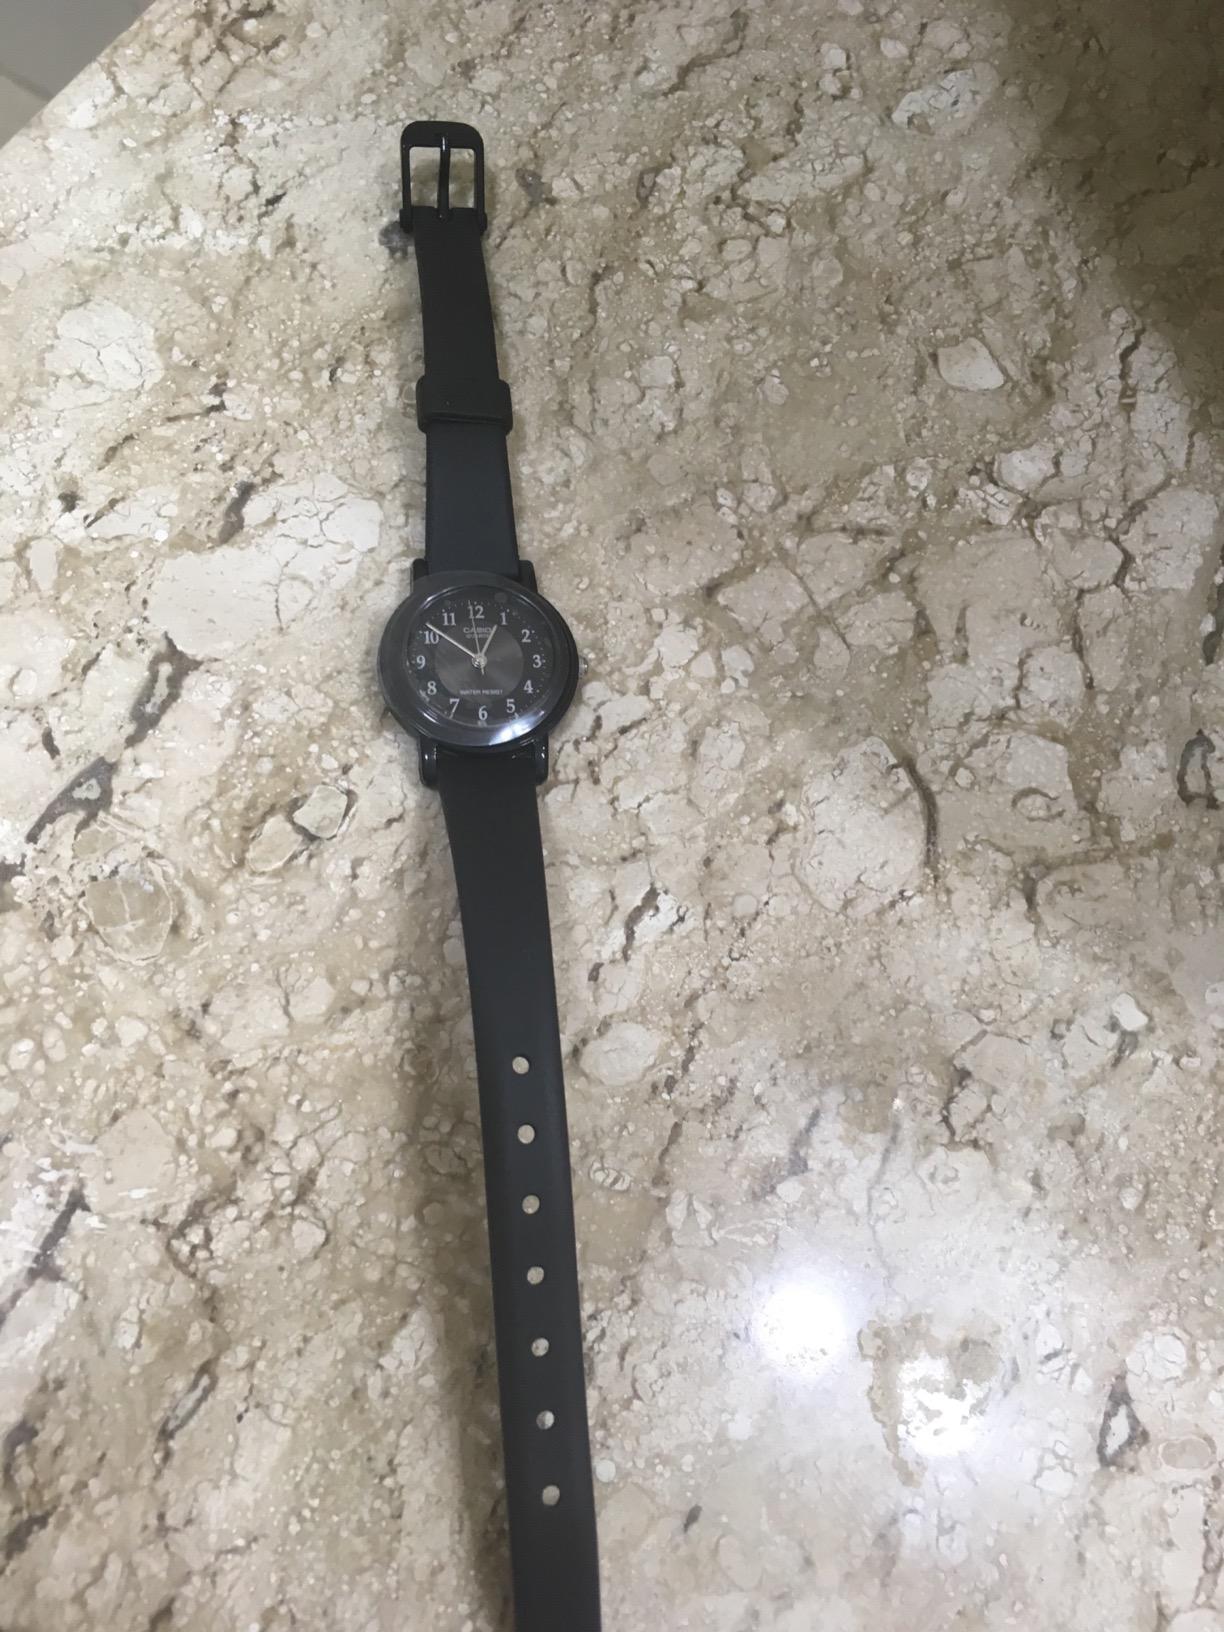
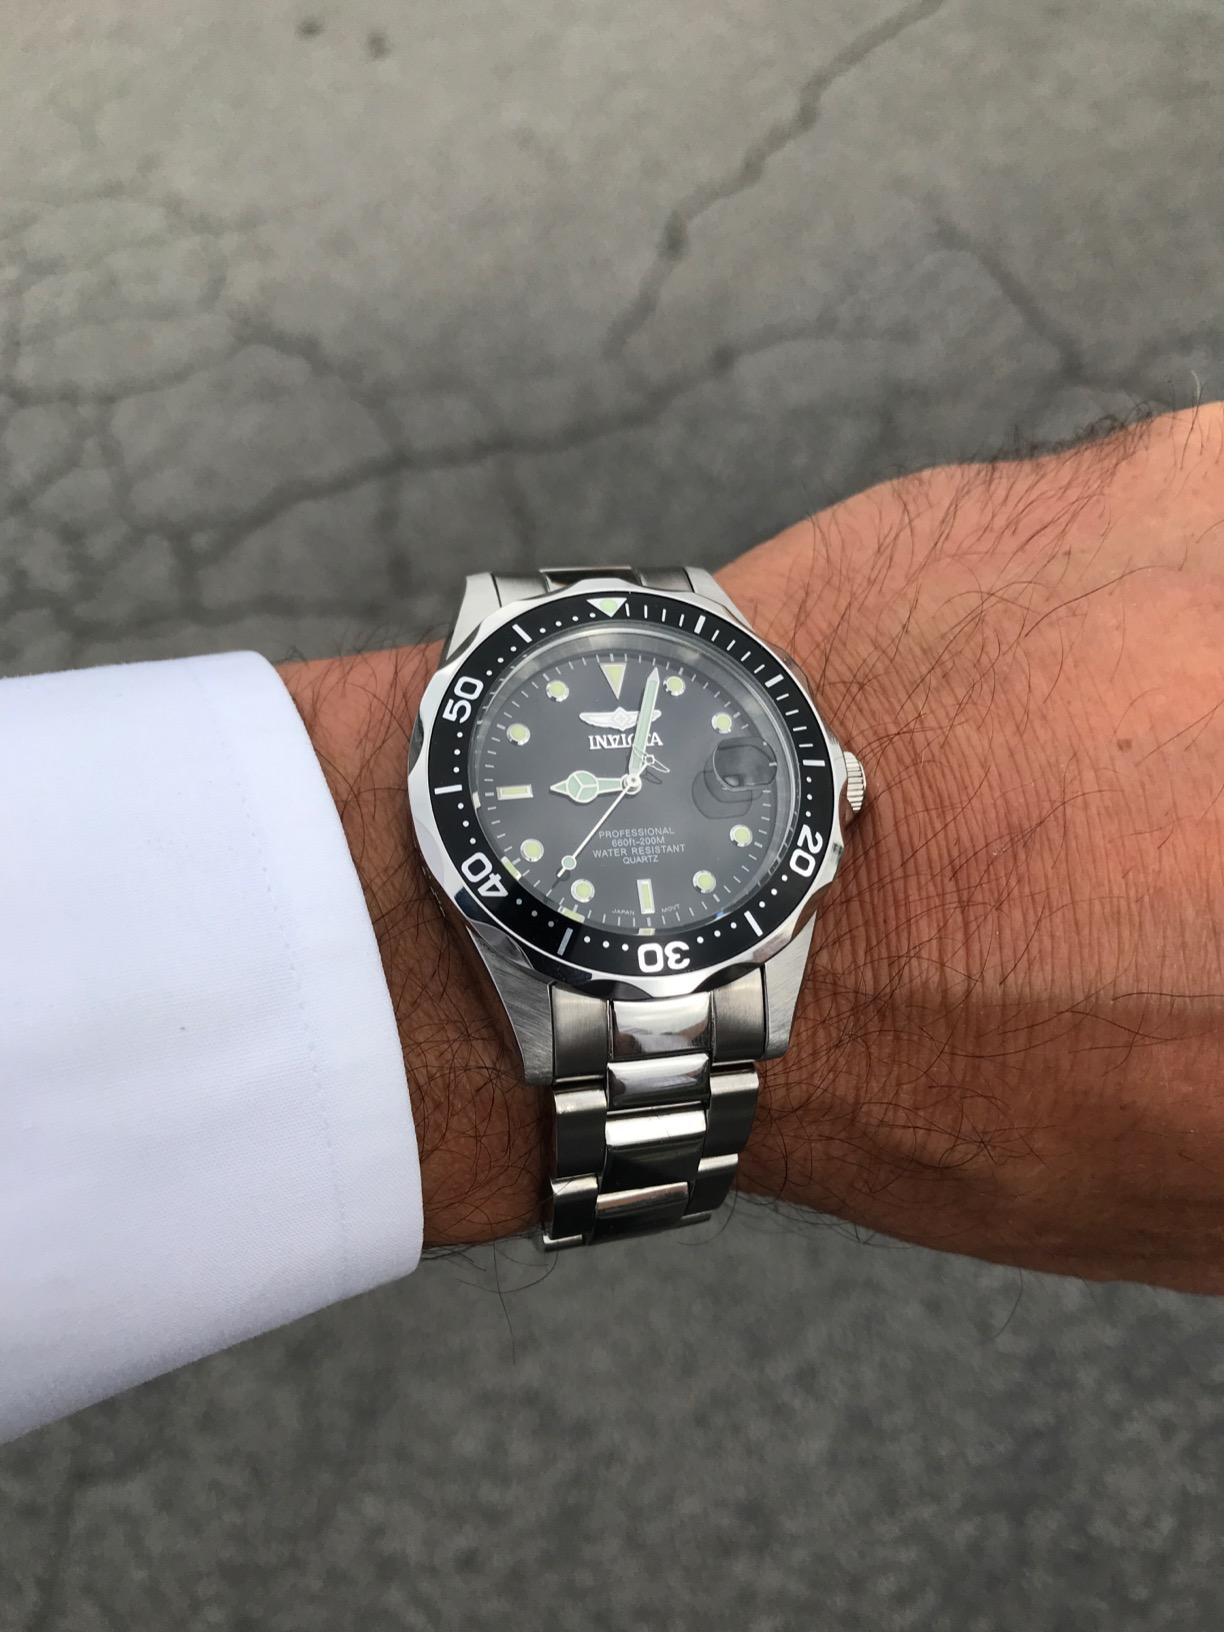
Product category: accessories_watch
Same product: no